Electric wire ferrule

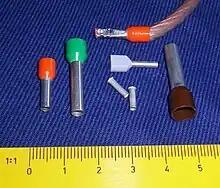
Top: wire terminating in an insulated ferrule Center: Several ferrules with colored insulation, and two uninsulated ferrules

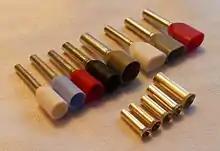
Insulated, and uninsulated ferrules

An electric wire ferrule (sometimes electric end terminal) is a metal tube crimped over stranded wire to secure the strands within a screw terminal. Electrical insulation may be included to protect any exposed portion of the wire not completely inside the screw terminal post.